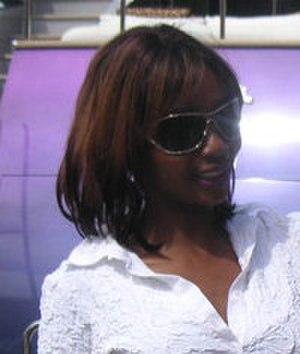
Odette Maniema Krempin, dite « princesse Odette », est une femme d'affaires congolaise.